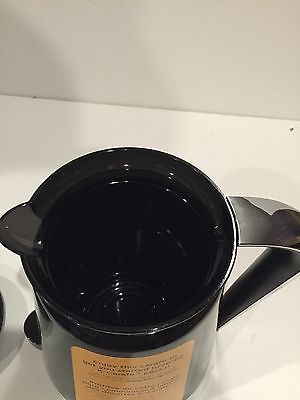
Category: coffee maker